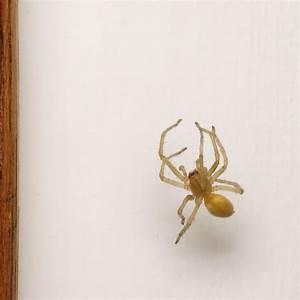
spider